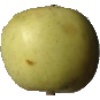
Label: Apple Golden 3